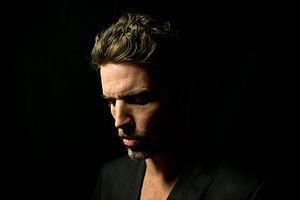
Fred est un auteur-compositeur-interprète français.